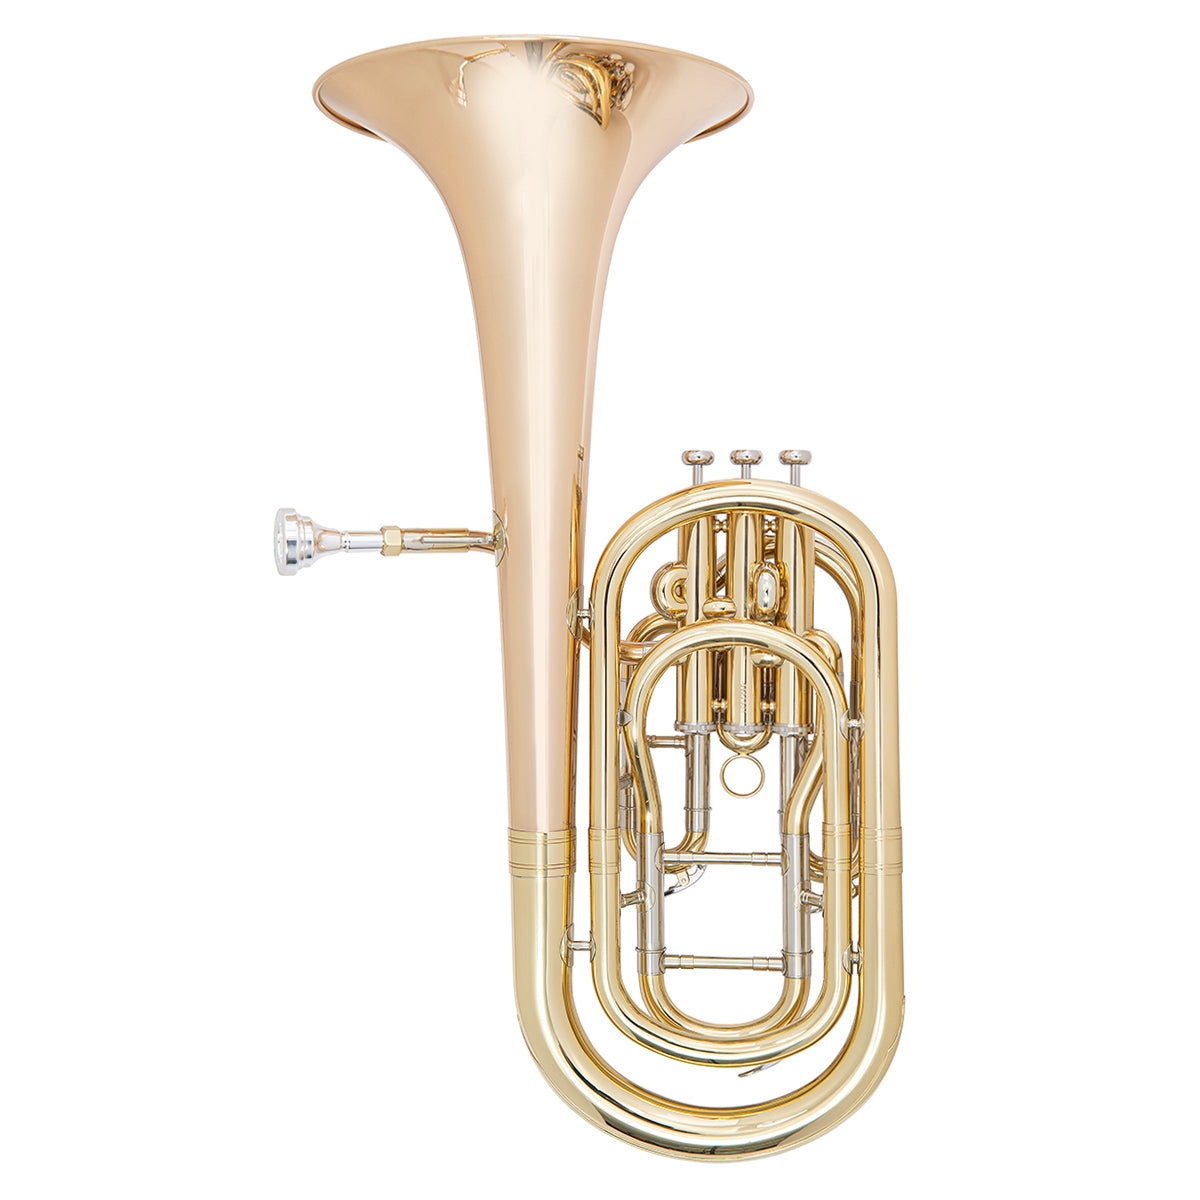
Odyssey Debut 'Bb' Baritone Horn Outfit with Case
Please not that this product showing as in stock means that it is available for despatch from our supplier - the lead time is approximately 3 working days Featuring a gorgeous, gleaming polished brass gold lacquered body, with polished brass gold lacquered valve caps, water keys and tuning slide ends, the Odyssey Debut 'Bb Baritone Horn is meticulous in every detail, with sculpted design, superb technology and a performance every bit as graceful as its’ looks. • Polished brass gold lacquered body • Gold lacquered brass lead pipe • Gold lacquered slides with nickel caps • 0.51"/13.00mm bore • 9.56"/243mm bell diameter • Stainless steel pistons • Responsive bottom spring valve action • Three individual cupronickel tuning slides • Main cupronickel tuning slide • Four alloy water keys • Silver plated brass mouthpiece • Zero-gravity ‘backpack’ hard foam case Canvas covered, plush lined with shoulder straps • Accessories: Cleaning cloth, gloves Taking proper care of your instrument will also help you produce the best sound quality possible, we recommend Odyssey and Ultra-Pure brand accessories. Odyssey Brasswind is designed and created by UK Master Craftsman Peter Pollard and the UK Odyssey design team.
Brand: JS
Category: Arts & Entertainment > Hobbies & Creative Arts > Musical Instruments > Brass Instruments > Alto & Baritone Horns > Baritone Horns